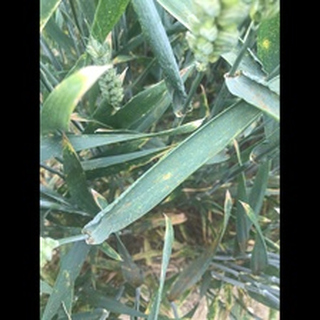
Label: wheat_brown_rust